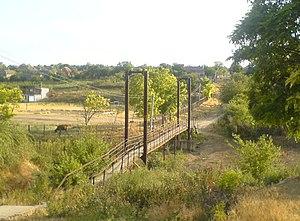
Le raïon de Réni est une subdivision administrative de l'Ukraine, située dans l'oblast d'Odessa et dans la région historique du Boudjak. Le centre administratif est situé à Réni.